Doreen Lofthouse

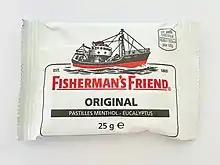
The red and black packaging, seen on a pack exported to France

In 1963, Doreen Lofthouse became managing director of Lofthouse of Fleetwood. She was alerted to the growing popularity of the Fisherman's Friend lozenges by letters from holidaymakers asking if the product was sold outside of Fleetwood. Lofthouse collated these letters and used them to persuade retailers of the popularity of her product; once a stockist had been found, Lofthouse wrote back to her enquirer to advise them of this. The expansion beyond the traditional market was key to the product's survival, as the fishing industry in the town was in decline. By 1969, she had managed to persuade the Lofthouse family that the lozenges were a key growth market and to invest in a manufacturing site and packaging equipment. The business first expanded into a former tram shed but, in 1972, established in a industrial unit. In the same year, Lofthouse introduced distinctive black and red packaging.